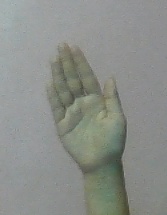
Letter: seen